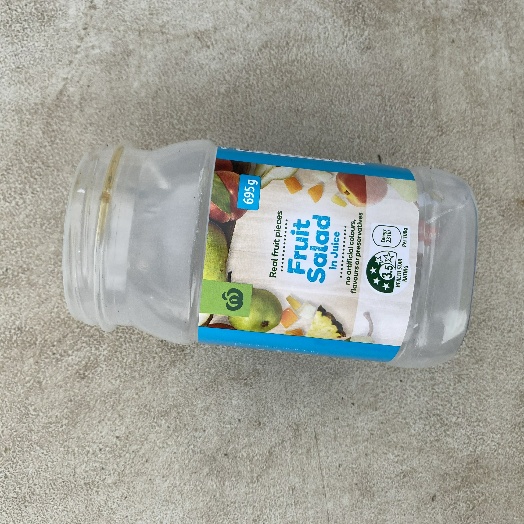
Label: Plastic